World record progression 800 metres freestyle

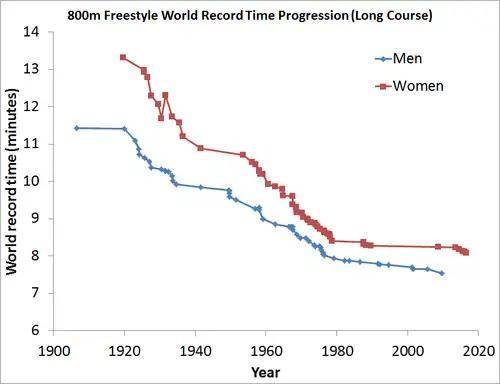
World record progression for the 800m freestyle

The first world record in the women's 800 metres freestyle in long course (50 metres) swimming was recognised by the International Swimming Federation (FINA) in 1931. The women's 880 yard freestyle had been a FINA-recognized world record event since 1919. However, in 1931 FINA decreed that only performances from 1931 onward would be eligible for world record consideration in the 800 metres freestyle. Thus Helene Madison's 1930 world record of 11:41.2 in the 880 yard freestyle was not considered a world record in the 800 metres freestyle even though it was over a longer distance and substantially faster than Yvonne Godard's 1931 world record of 12:18.8 in the 800 metres freestyle. In 1933, Lenore Kight swam the 880 yard freestyle in 11:44.0, which FINA recognised as a world record in the 800 metres freestyle but not in the 880 yard freestyle. This irregularity was finally resolved in 1935, when Kight's 11:34.4 in the 880 yard freestyle broke the records for both the 880 yard freestyle and the 800 metres freestyle. Because of this situation, the world records for the 880 yard freestyle for women from 1919 to 1930 are included below.